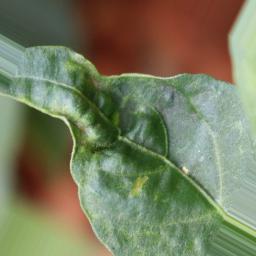
Label: mites_and_trips